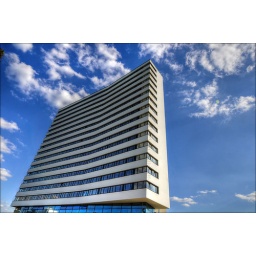
building in the sky